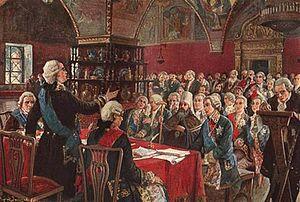
Prince Mikhaïl Mikhaïlovitch Chtcherbatov est un philosophe, homme d'État et historien russe. Il est l'un des principaux représentants du mouvement des Lumières en Russie avec Mikhaïl Lomonossov et Nikolaï Novikov. Chambellan, membre honoraire de l'Académie des Sciences de Saint-Pétersbourg, membre de l'Académie russe, Président du Conseil privé, Conseiller privé, sénateur.